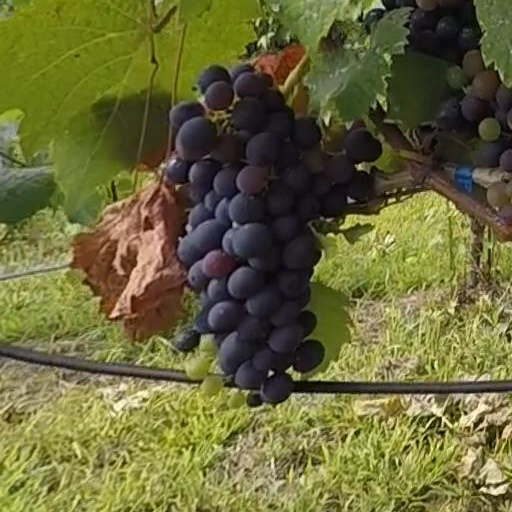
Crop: grape